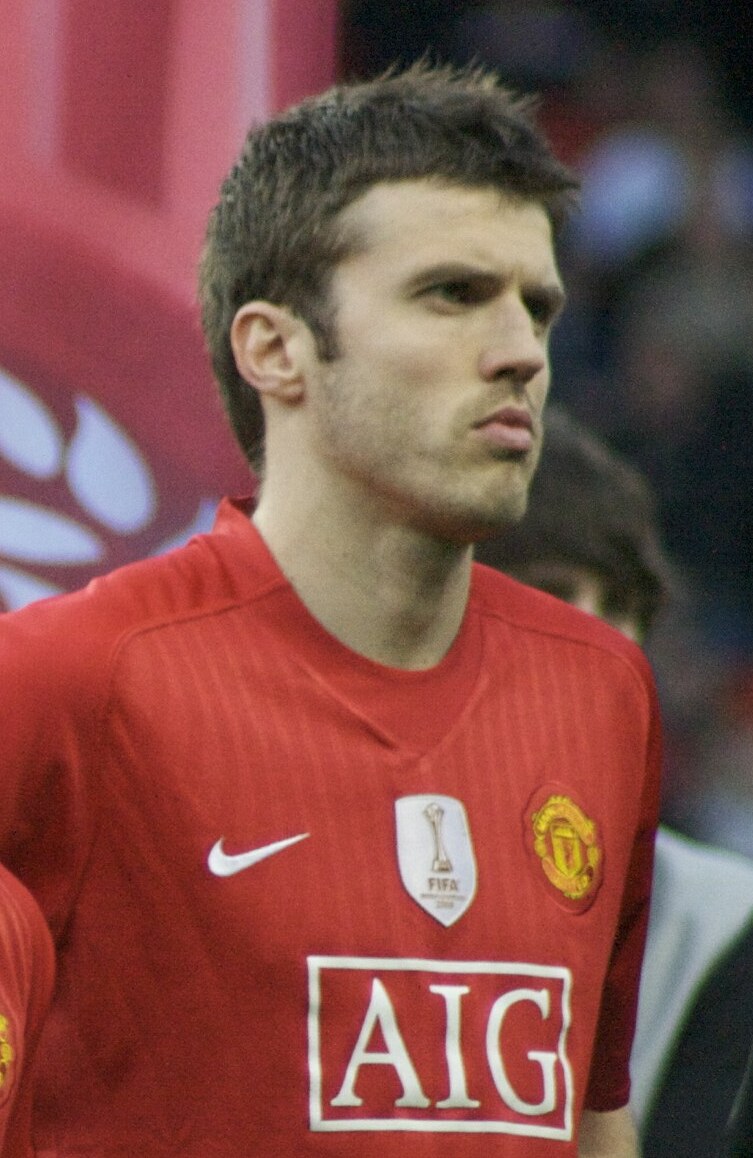
ไมเคิล แคร์ริก

| name = ไมเคิล แคร์ริก
| image = Michael Carrick cropped.jpg
| image_size = 200
| caption = แคร์ริกกับสโมสรฟุตบอลแมนเชสเตอร์ยูไนเต็ด|แมนเชสเตอร์ยูไนเต็ดในปี ค.ศ. 2009
| fullname = ไมเคิล แคร์ริก
| birth_place = วอลล์เซนด์ อังกฤษ
สโมสรฟุตบอลมิดเดิลส์เบรอ|มิดเดิลส์เบรอ (หัวหน้าผู้ฝึกสอน)
| position = กองกลาง
| youthyears1 = 1986–1997 |youthclubs1 = วอลล์เซนด์บอยส์คลับ
| youthyears2 = 1997–1999 |youthclubs2 = สโมสรฟุตบอลเวสต์แฮมยูไนเต็ด|เวสต์แฮมยูไนเต็ด
| years1 = 1999–2004 |clubs1 = สโมสรฟุตบอลเวสต์แฮมยูไนเต็ด|เวสต์แฮมยูไนเต็ด |caps1 = 136 |goals1 = 6
| years2 = 1999 |clubs2 = → สโมสรฟุตบอลสวินดันทาวน์|สวินดันทาวน์ (ยืมตัว) |caps2 = 6 |goals2 = 2
| years3 = 2000 |clubs3 = → สโมสรฟุตบอลเบอร์มิงแฮมซิตี|เบอร์มิงแฮมซิตี (ยืมตัว) |caps3 = 2 |goals3 = 0
| years4 = 2004–2006 |clubs4 = สโมสรฟุตบอลทอตนัมฮอตสเปอร์|ทอตนัมฮอตสเปอร์ |caps4 = 64 |goals4 = 2
| years5 = 2006–2018|clubs5 = สโมสรฟุตบอลแมนเชสเตอร์ยูไนเต็ด|แมนเชสเตอร์ยูไนเต็ด |caps5 = 316 |goals5 = 17
| totalcaps = 524 | totalgoals = 27
| nationalyears1 = |nationalteam1 = ฟุตบอลทีมชาติอังกฤษรุ่นอายุไม่เกิน 18 ปี|อังกฤษ อายุไม่เกิน 18 ปี |nationalcaps1 = 4 |nationalgoals1 = 0
| nationalyears2 = 2000–2003 |nationalteam2 = ฟุตบอลทีมชาติอังกฤษรุ่นอายุไม่เกิน 21 ปี|อังกฤษ อายุไม่เกิน 21 ปี |nationalcaps2 = 14 |nationalgoals2 = 2
| nationalyears3 = 2006 |nationalteam3 = ฟุตบอลทีมชาติอังกฤษชุดบี|อังกฤษ บี |nationalcaps3 = 1 |nationalgoals3 = 0
| nationalyears4 = 2001–2015 |nationalteam4 = ฟุตบอลทีมชาติอังกฤษ|อังกฤษ |nationalcaps4 = 34 |nationalgoals4 = 0
| manageryears1 = 2021
| managerclubs1 = สโมสรฟุตบอลแมนเชสเตอร์ยูไนเต็ด|แมนเชสเตอร์ยูไนเต็ด (รักษาการ)
| manageryears2 = 2022–
สโมสรฟุตบอลมิดเดิลส์เบรอ|มิดเดิลส์เบรอ
ไมเคิล แคร์ริก (; เกิด 28 กรกฎาคม ค.ศ. 1981) เป็นอดีตนักฟุตบอลชาวอังกฤษในตำแหน่งกองกลาง
ปัจจุบันเป็นหัวหน้าผู้ฝึกสอนให้กับสโมสรฟุตบอลมิดเดิลส์เบรอ|มิดเดิลส์เบรอ ในอีเอฟแอลแชมเปียนชิป
แคร์ริกเล่นให้กับสโมสรฟุตบอลแมนเชสเตอร์ยูไนเต็ด|แมนเชสเตอร์ยูไนเต็ดเป็นสโมสรสุดท้าย ก่อนที่จะเข้าร่วมเป็นผู้ช่วยผู้ฝึกสอนให้กับสโมสรนี้ในเวลาต่อมา และทำหน้าที่เป็นผู้จัดการทีมรักษาการของแมนเชสเตอร์ยูไนเต็ดหลังจากที่อูเลอ กึนนาร์ ซูลชาร์|โอเล่ กุนนา โซชาแยกทางกับสโมสร
==อาชีพค้าแข้ง==
แคร์ริก เริ่มต้นเล่นฟุตบอลให้กับสโมสรวอลล์เซนด์บอยส์คลับซึ่งเป็นสโมสรที่เคยสร้างนักเตะอย่างแอลัน เชียเรอร์ และปีเตอร์ เบียร์ดสลีย์ ก่อนที่จะเริ่มต้นการเล่นฟุตบอลอาชีพกับสถาบันเยาวชนอันเลื่องชื่อของเวสต์แฮมในปี ค.ศ. 1998 แคร์ริกลงเล่นร่วมกับโจ โคล ได้อย่างโดดเด่นในเกมที่เอาชนะคอเวนทรีซิตีไปอย่างถล่มทลาย 9-0 ในนัดชิงชนะเลิศ เอฟเอยูทคัพ ในปี ค.ศ. 1999 โดยแคร์ริกทำได้ 2 ประตูในนัดนี้
ในฤดูกาล 1999-2000 แคร์ริกถูกยืมตัวไปอยู่กับสวินดอนทาวน์ ฤดูกาลต่อมาเขาถูกยืมตัวอีกครั้งคราวนี้ไปอยู่กับเบอร์มิงแฮมซิตี ผลงานอันยอดเยี่ยมของเขาในการเล่นให้กับเบอร์มิงแฮมในฤดูกาล 2000-2001 ทำให้เขาได้รับการเสนอชื่อเป็นผู้ท้าชิงรางวัลนักเตะดาวรุ่งยอดเยี่ยมแห่งปีของสมาคมนักฟุตบอลอาชีพ แม้ว่าสุดท้ายแล้วเขาต้องพ่ายแพ้ให้กับสตีเวน เจอร์ราร์ด ของลิเวอร์พูล
แคร์ริก ใช้เวลาส่วนมากในฤดูกาล 2002-2003 พักรักษาตัวจากอาการบาดเจ็บก่อนที่เวสต์แฮม จะต้องตกชั้นไปเมื่อสิ้นสุดฤดูกาล แทนที่จะย้ายออกจากทีมตามเพื่อนร่วมทีมอย่างโจ โคล, เฟรดี คานูเต และเจอร์เมน ดิโฟ แต่แคร์ริกยังคงอยู่กับเวสต์แฮม ในฤดูกาลแรกที่ลงไปเล่นในดิวิชัน 1 ซึ่งพวกเขาพลาดการได้เลื่อนชั้นกลับคืนสู่พรีเมียร์ชิปไปเพียงนิดเดียวในนัดชิงชนะเลิศของการเพลย์ออฟ แต่แคร์ริกต้องการกลับไปเล่นในพรีเมียร์ชิพจึงย้ายไปร่วมทีมTottenham Hotspur F.C.|ทอตนัมฮอตสเปอร์ในปี ค.ศ. 2004 ด้วยค่าตัว 2.75 ล้านปอนด์
นับตั้งแต่นั้น แคร์ริกก็ฉายแววโดดเด่นอย่างชัดเจน ทักษะการจ่ายบอลและไหวพริบในการเล่นของเขาทำให้เขาเป็นกองกลางที่มีคุณค่ายิ่ง ภายใต้การฝึกสอนของเซอร์อเล็กซ์ เฟอร์กูสัน และสตาฟโค้ชทีมชุดใหญ่ของแมนเชสเตอร์ยูไนเต็ด พรสวรรค์ของเขาสามารถพัฒนาต่อไปได้อีก
แคร์ริกลงเล่นในทีมชาติอังกฤษชุดอายุต่ำกว่า 21 ปีไป 14 ครั้ง และได้รับโอกาสติดทีมชาติอังกฤษชุดใหญ่เป็นครั้งแรกในปี ค.ศ. 2001 ด้วยวัย 19 ปีโดยเป็นตัวสำรองในช่วงพักครึ่งในเกมที่ชนะทีมชาติเม็กซิโก 4-0 ที่สนามไพรด์พาร์กของดาร์บีเคาน์ตี เขาเป็นส่วนหนึ่งของทีมชาติอังกฤษชุดฟุตบอลโลก 2006 และแสดงให้เห็นว่าเขาสามารถลงเล่นในระดับสูงสุดได้ด้วยการเล่นอย่างใจเย็นในเกมที่ชนะทีมชาติเอกวาดอร์ ซึ่งเขาได้รับหน้าที่เป็นตัวคุมจังหวะเกม
ที่แมนเชสเตอร์ยูไนเต็ด เขาได้สืบทอดเสื้อหมายเลข 16 ต่อจากรอย คีน เขามีรูปแบบการเล่นที่แตกต่างไปจากอดีตกัปตันทีมปีศาจแดง แต่ความคล่องตัว การจ่ายบอล และความสามารถในการครองบอลทำให้เขาเป็นนักเตะคนสำคัญคนหนึ่งในแผงกองกลางของเซอร์ อเล็กซ์ เฟอร์กูสัน
==อาชีพผู้ฝึกสอน==
หลังจากเลิกเป็นนักเตะ แคร์ริกกลายเป็นหนึ่งในทีมผู้ฝึกสอนของแมนเชสเตอร์ยูไนเต็ด ร่วมกับ คีแรน แม็กเคนนา ภายใต้การคุมทีมของโชเซ มูรีนโย เขาทำงานร่วมกับมูรีนโยจนถึง 18 ธันวาคม 2018 หลังจากมูรีนโยโดนสโมสรปลดจากตำแหน่งผู้จัดการทีม ต่อมาเขาได้มาร่วมงานกับอูเลอ กึนนาร์ ซูลชาร์ ตั้งแต่ในช่วงที่เหลือของฤดูกาล 2018/19 และตลอดทั้งฤดูกาล 2019/20 และ 2020/21 จนกระทั่งทางสโมสรได้แถลงว่า ซูลชาร์ ได้สิ้นสุดบทบาทการเป็นผู้จัดการทีม เมื่อวันที่ 20 พฤศจิกายน ค.ศ. 2021
และเมื่อวันที่ 21 พฤศจิกายน 2021 แคร์ริกได้รับแต่งตั้งให้เป็นผู้จัดการทีมรักษาการ โดยเขาเริ่มงานในการคุมทีมในการแข่งยูฟ่าแชมเปียนส์ลีก ฤดูกาล 2021–22 รอบแบ่งกลุ่มพบกับ สโมสรฟุตบอลบิยาร์เรอัล|บิยาร์เรอัล ซึ่งแมนเชสเตอร์ยูไนเต็ดเป็นฝ่ายชนะไปด้วยประตูจาก คริสเตียโน โรนัลโด และ เจดอน แซนโช ทำให้ทีมผ่านเข้าสู่รอบ 16 ทีมสุดท้ายได้สำเร็จ ตามด้วยเสมอกับสโมสรฟุตบอลเชลซี|เชลซี 1-1 ในฟุตบอลพรีเมียร์ลีกเมื่อวันที่ 28 พฤศจิกายน 2021 และชัยชนะเหนือสโมสรฟุตบอลอาร์เซนอล|อาร์เซนอล 3-2 ในการคุมทีมเป็นนัดสุดท้ายเมื่อวันที่ 2 ธันวาคม 2021 ในการคุมทีมของแคร์ริกนั้นนำทีมชนะ 2 นัดและเสมออีก 1 นัดจาก 3 นัดที่ได้คุมทีม คาร์ริคประกาศอำลาปีศาจแดง หลังคุมทัพชั่วคราวไร้พ่าย 3 นัดติด
=== มิดเดิลส์เบรอ ===
วันที่ 24 ตุลาคม 2022 ไมเคิล แคร์ริก ได้รับการแต่งตั้งให้เป็นหัวหน้าผู้ฝึกสอนของสโมสรฟุตบอลมิดเดิลส์เบรอ|มิดเดิลส์เบรอ ในอีเอฟแอลแชมเปียนชิป มิดเดิลส์เบรออยู่ในอันดับที่ 21 ในช่วงเวลาที่เขาได้รับการแต่งตั้ง เก็บได้เพียง 17 คะแนนจาก 16 นัดที่ลงเล่น เหนือกว่าโซนตกชั้นเพียง 1 คะแนน
แคร์ริกเซ็นสัญญาฉบับใหม่ 3 ปีกับสโมสรเมื่อวันที่ 3 มิถุนายน 2024
== ชีวิตส่วนตัว ==
ไมเคิล แคร์ริก เกิดที่เมืองวอลล์เซนด์ (Wallsend) และมีพี่ชายหนึ่งคน ปัจจุบันแคร์ริกได้แต่งงานกับลีซา รัฟเฮด (Lisa Roughead) ในวันที่ 16 มิถุนายน ค.ศ. 2007 และมีลูก 2 คน โดยลูกสาวคนโตชื่อลูอีส (Louise) และลูกชายชื่อเจซีย์ (Jacey)
แม้จะเล่นให้กับแมนเชสเตอร์ยูไนเต็ด แต่แคร์ริกมีทีมที่ชื่นชอบเป็นการส่วนตัวคือสโมสรฟุตบอลนิวคาสเซิลยูไนเต็ด|นิวคาสเซิลยูไนเต็ดหน้า 83, "Zoo Sport". นิตยสาร Zoo Weekly ฉบับ Thai Edition: 10 February 2014
==เกียรติประวัติ==
===สโมสร===
;เวสต์แฮมยูไนเต็ด
*FA Youth Cup (1): FA Youth Cup Finals of the 1990s#1998/99: West Ham United v. Coventry (3-0, 6-0)|1998–99
;แมนเชสเตอร์ยูไนเต็ด
*พรีเมียร์ลีก (5): 2006–07 FA Premier League|2006–07, 2007–08 Premier League|2007–08, 2008–09 Premier League|2008–09, 2010–11 Premier League|2010–11, 2012–13 Premier League|2012–13
*เอฟเอคัพ (1): 2015-16
*ฟุตบอลลีกคัพ (1): 2010 Football League Cup Final|2009–10
*เอฟเอคอมมูนิตีชีลด์ (5): 2007 FA Community Shield|2007, 2008 FA Community Shield|2008, 2010 FA Community Shield|2010, 2011 FA Community Shield|2011, 2013 FA Community Shield|2013
*ยูฟ่าแชมเปียนส์ลีก (1): 2008 UEFA Champions League Final|2007–08
*ยูโรป้าลีก (1): 2016-17
*ฟุตบอลชิงแชมป์สโมสรโลก (1): 2008 FIFA Club World Cup Final|2008
===รางวัลส่วนตัว===
*Football League First Division PFA Team of the Year (1): PFA Team of the Year#First Division 31|2003–04
*Premier League PFA Team of the Year (1): PFA Team of the Year#Premier League 6|2012–13
*Manchester United Players' Player of the Year (1): 2012-13 Manchester United F.C. season|2012-13
==อ้างอิง==
หมวดหมู่:นักฟุตบอลชาวอังกฤษ
หมวดหมู่:ผู้เล่นสโมสรฟุตบอลทอตนัมฮอตสเปอร์
หมวดหมู่:ผู้เล่นสโมสรฟุตบอลแมนเชสเตอร์ยูไนเต็ด
หมวดหมู่:ผู้เล่นในพรีเมียร์ลีก
หมวดหมู่:บุคคลจากเทศมณฑลไทน์และเวียร์
หมวดหมู่:กองกลางฟุตบอล
หมวดหมู่:ผู้เล่นในชุดชนะเลิศยูฟ่ายูโรปาลีก
หมวดหมู่:ผู้จัดการทีมฟุตบอลในพรีเมียร์ลีก
หมวดหมู่:ผู้จัดการทีมฟุตบอลในอิงกลิชฟุตบอลลีก
หมวดหมู่:ผู้จัดการทีมสโมสรฟุตบอลแมนเชสเตอร์ยูไนเต็ด
หมวดหมู่:ผู้จัดการทีมสโมสรฟุตบอลมิดเดิลส์เบรอ
หมวดหมู่:นักฟุตบอลจากนิวคาสเซิลอะพอนไทน์